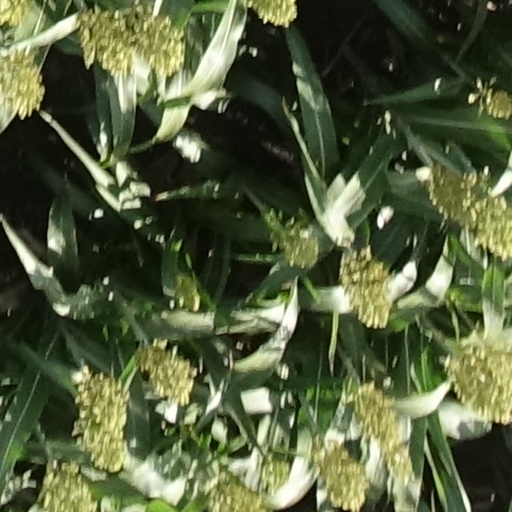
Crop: sorghum